H.G. Newman Building

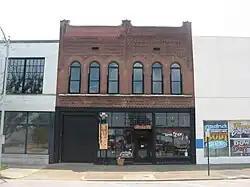
H.G. Newman Building, July 2011

The H.G. Newman Building is a historic commercial building located in downtown Evansville, Indiana. It was built in 1900, and is a two-story, Late Victorian style brick building. The building features decorative brickwork and parapet, and round arched openings. It was originally built to house a wholesale grocery and farmers' supply.